Timeline of reactions to the 2020 Hong Kong national security law (April 2021)

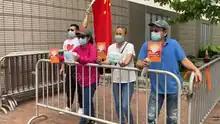
A group of pro-Beijing protesters outside the court

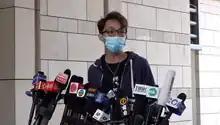
Figo Chan speaking to the reporters after sentencing of pro-democracy figures

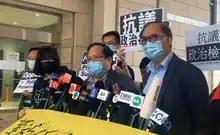
Albert Ho and Yeung Sum speaking to media after they get suspended sentences

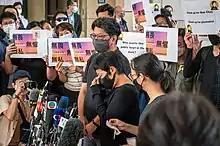
Bao Choy shed tears when speaking to the reporters after she was fined

Nine pro-democracy activists were charged with suspicion of organizing and participating in an unlawful assembly in a stream-style rally on 18 August 2019. The case was pleaded and sentenced in West Kowloon Magistrates' Court. Before the trial of the case, about 50 citizens lined up outside the court, waiting to enter the auditorium. Martin Lee, Albert Ho and Margaret Ng interceded in the morning. District Court judge Amanda Woodcock noted the influence of the nine defendants in society, which had enabled them to easily persuade the public to join that march, especially at such a volatile time. She said further that the march, while peaceful, could have turned violent and "posed a direct challenge to the police and therefore law and order". The following activists who convicted and sentenced to prison are: